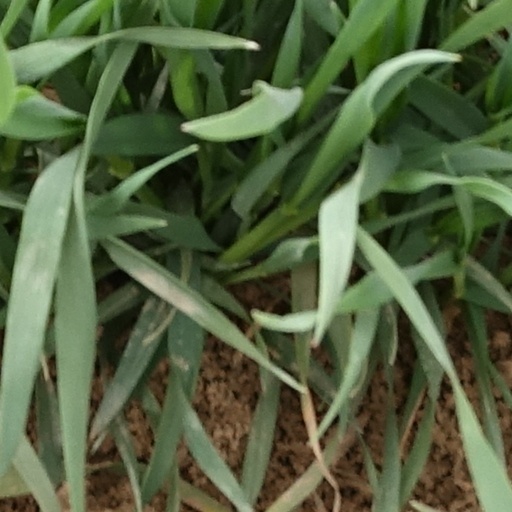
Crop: wheat